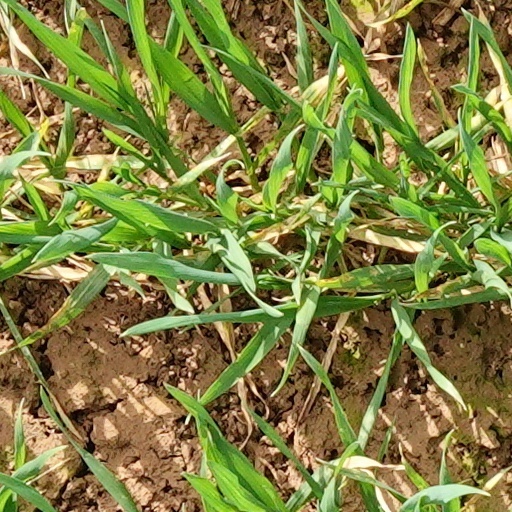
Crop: wheat